1946 European Athletics Championships

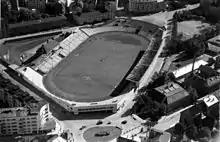
Bislett stadion in Oslo, Norway, 1948

The 3rd European Athletics Championships were held from 22 August to 25 August 1946 in the Bislett Stadion in Oslo, Norway. For the first time it was a combined event for men and women, and for the first time a city in Scandinavia hosted the championships. Contemporaneous reports on the event were given in the Glasgow Herald.